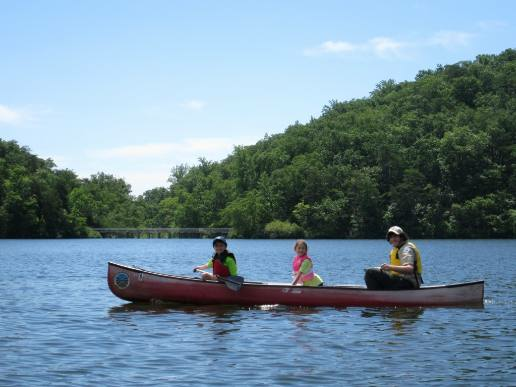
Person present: No